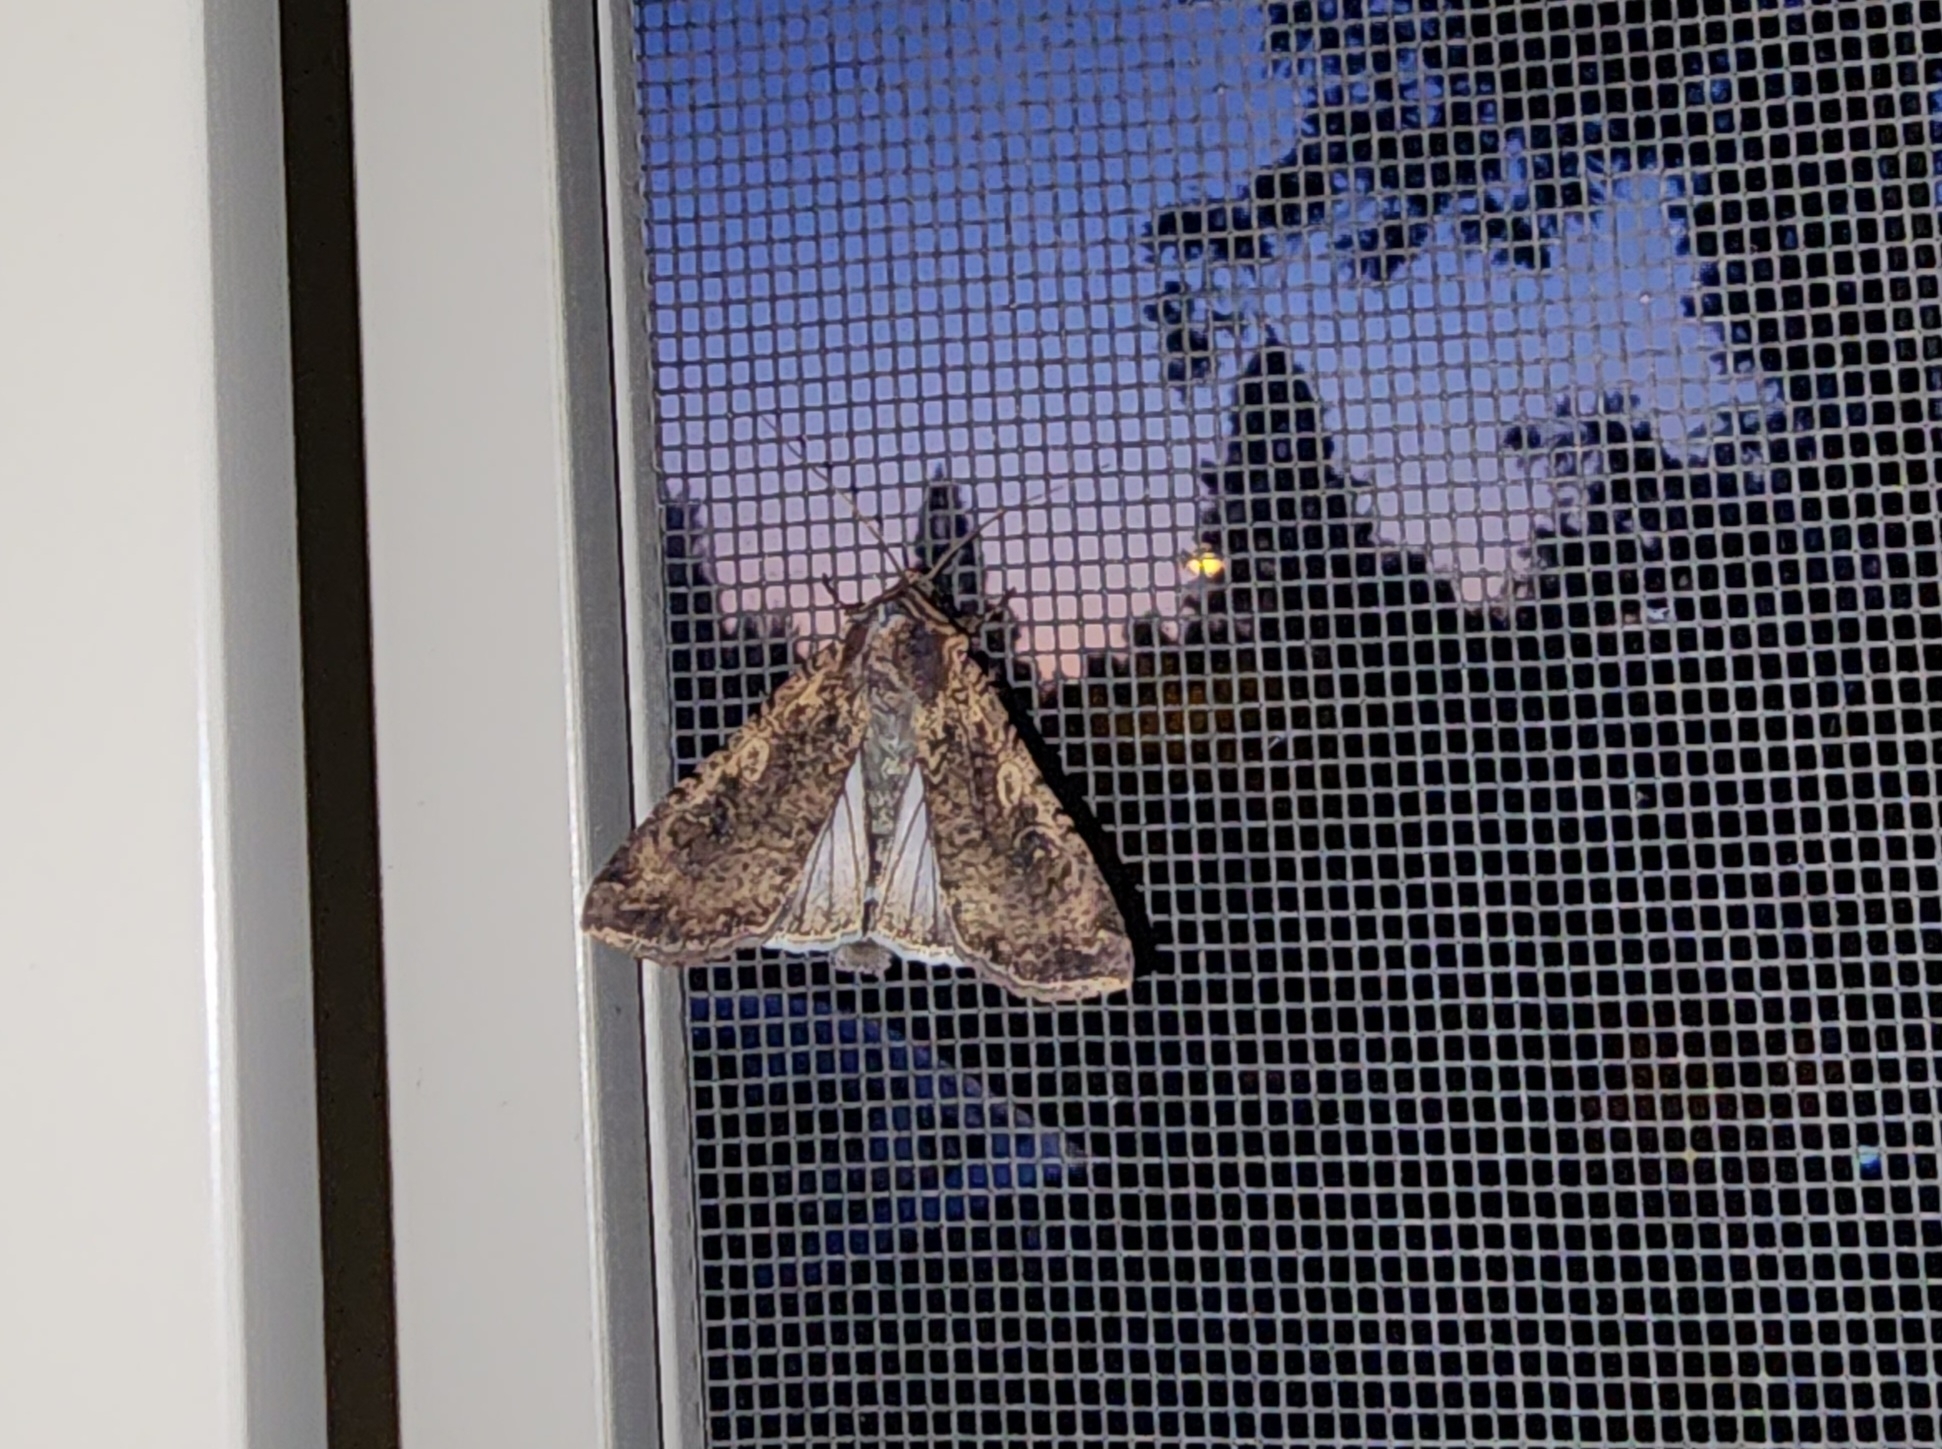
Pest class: cutworms